Kremlyovskaya Street

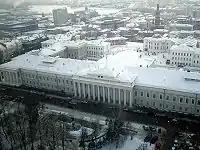
The street near Kazan State University

Kremlyovskaya Street is the main street of the city of Kazan, Republic of Tatarstan, Russia. The street runs from and is named after the Kazan Kremlin to the north. The street stretches south to the Kazan State University campus, located on both sides of the street.